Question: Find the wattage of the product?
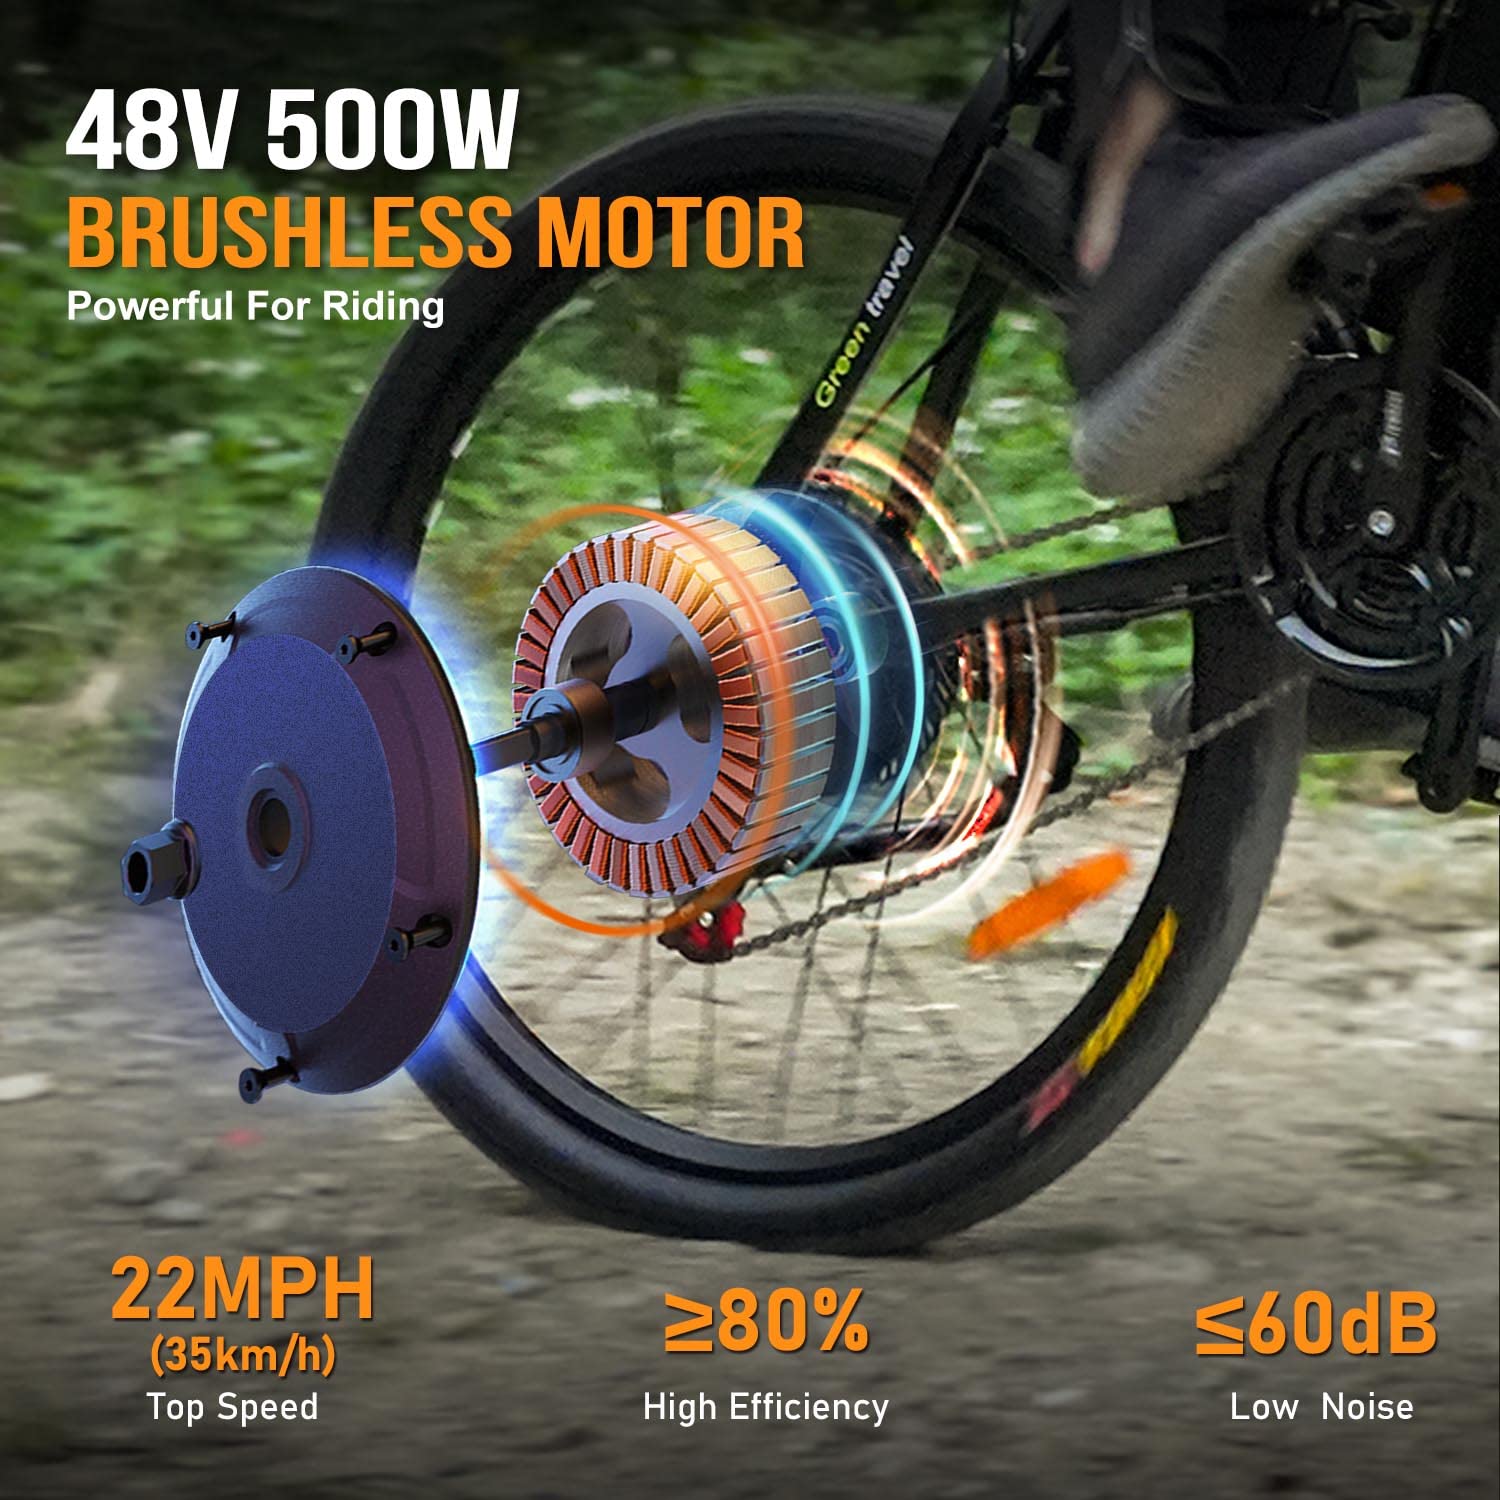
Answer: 500.0 watt